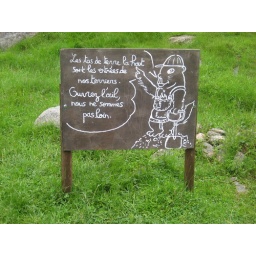
At the bottom of marmot field in the animal park.